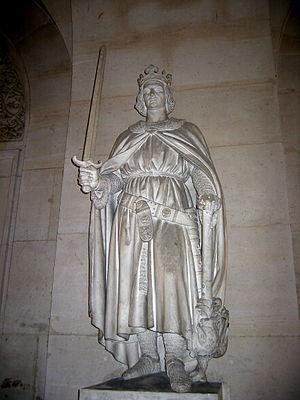
Philippe II dit « Auguste », né le 21 août 1165 à Paris et mort à Mantes le 14 juillet 1223, est le septième roi de la dynastie des Capétiens. Il est le fils héritier de Louis VII et d'Adèle de Champagne.